Cockspur Street

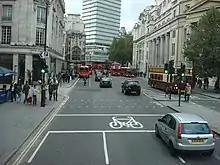
The whole road viewed from Charles I roundabout since 1675 forming Charing Cross. At the end are the Brazilian Embassy across the junction with the Pall Mall New Zealand House. Canada House engulfing Oceanic House lines the right, north side of the street

Cockspur Street is a short street in the City of Westminster, London, within which a very short part of Trafalgar Square links Charing Cross to Pall Mall/Pall Mall East at the point where that road changes name, opposite the traffic exit from Haymarket. It and all the streets mentioned are part of the A4. It has existed since at least the 16th century along a similar line.